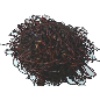
Label: Rambutan 1